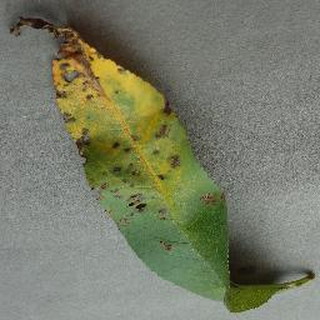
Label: peach_bacterial_spot